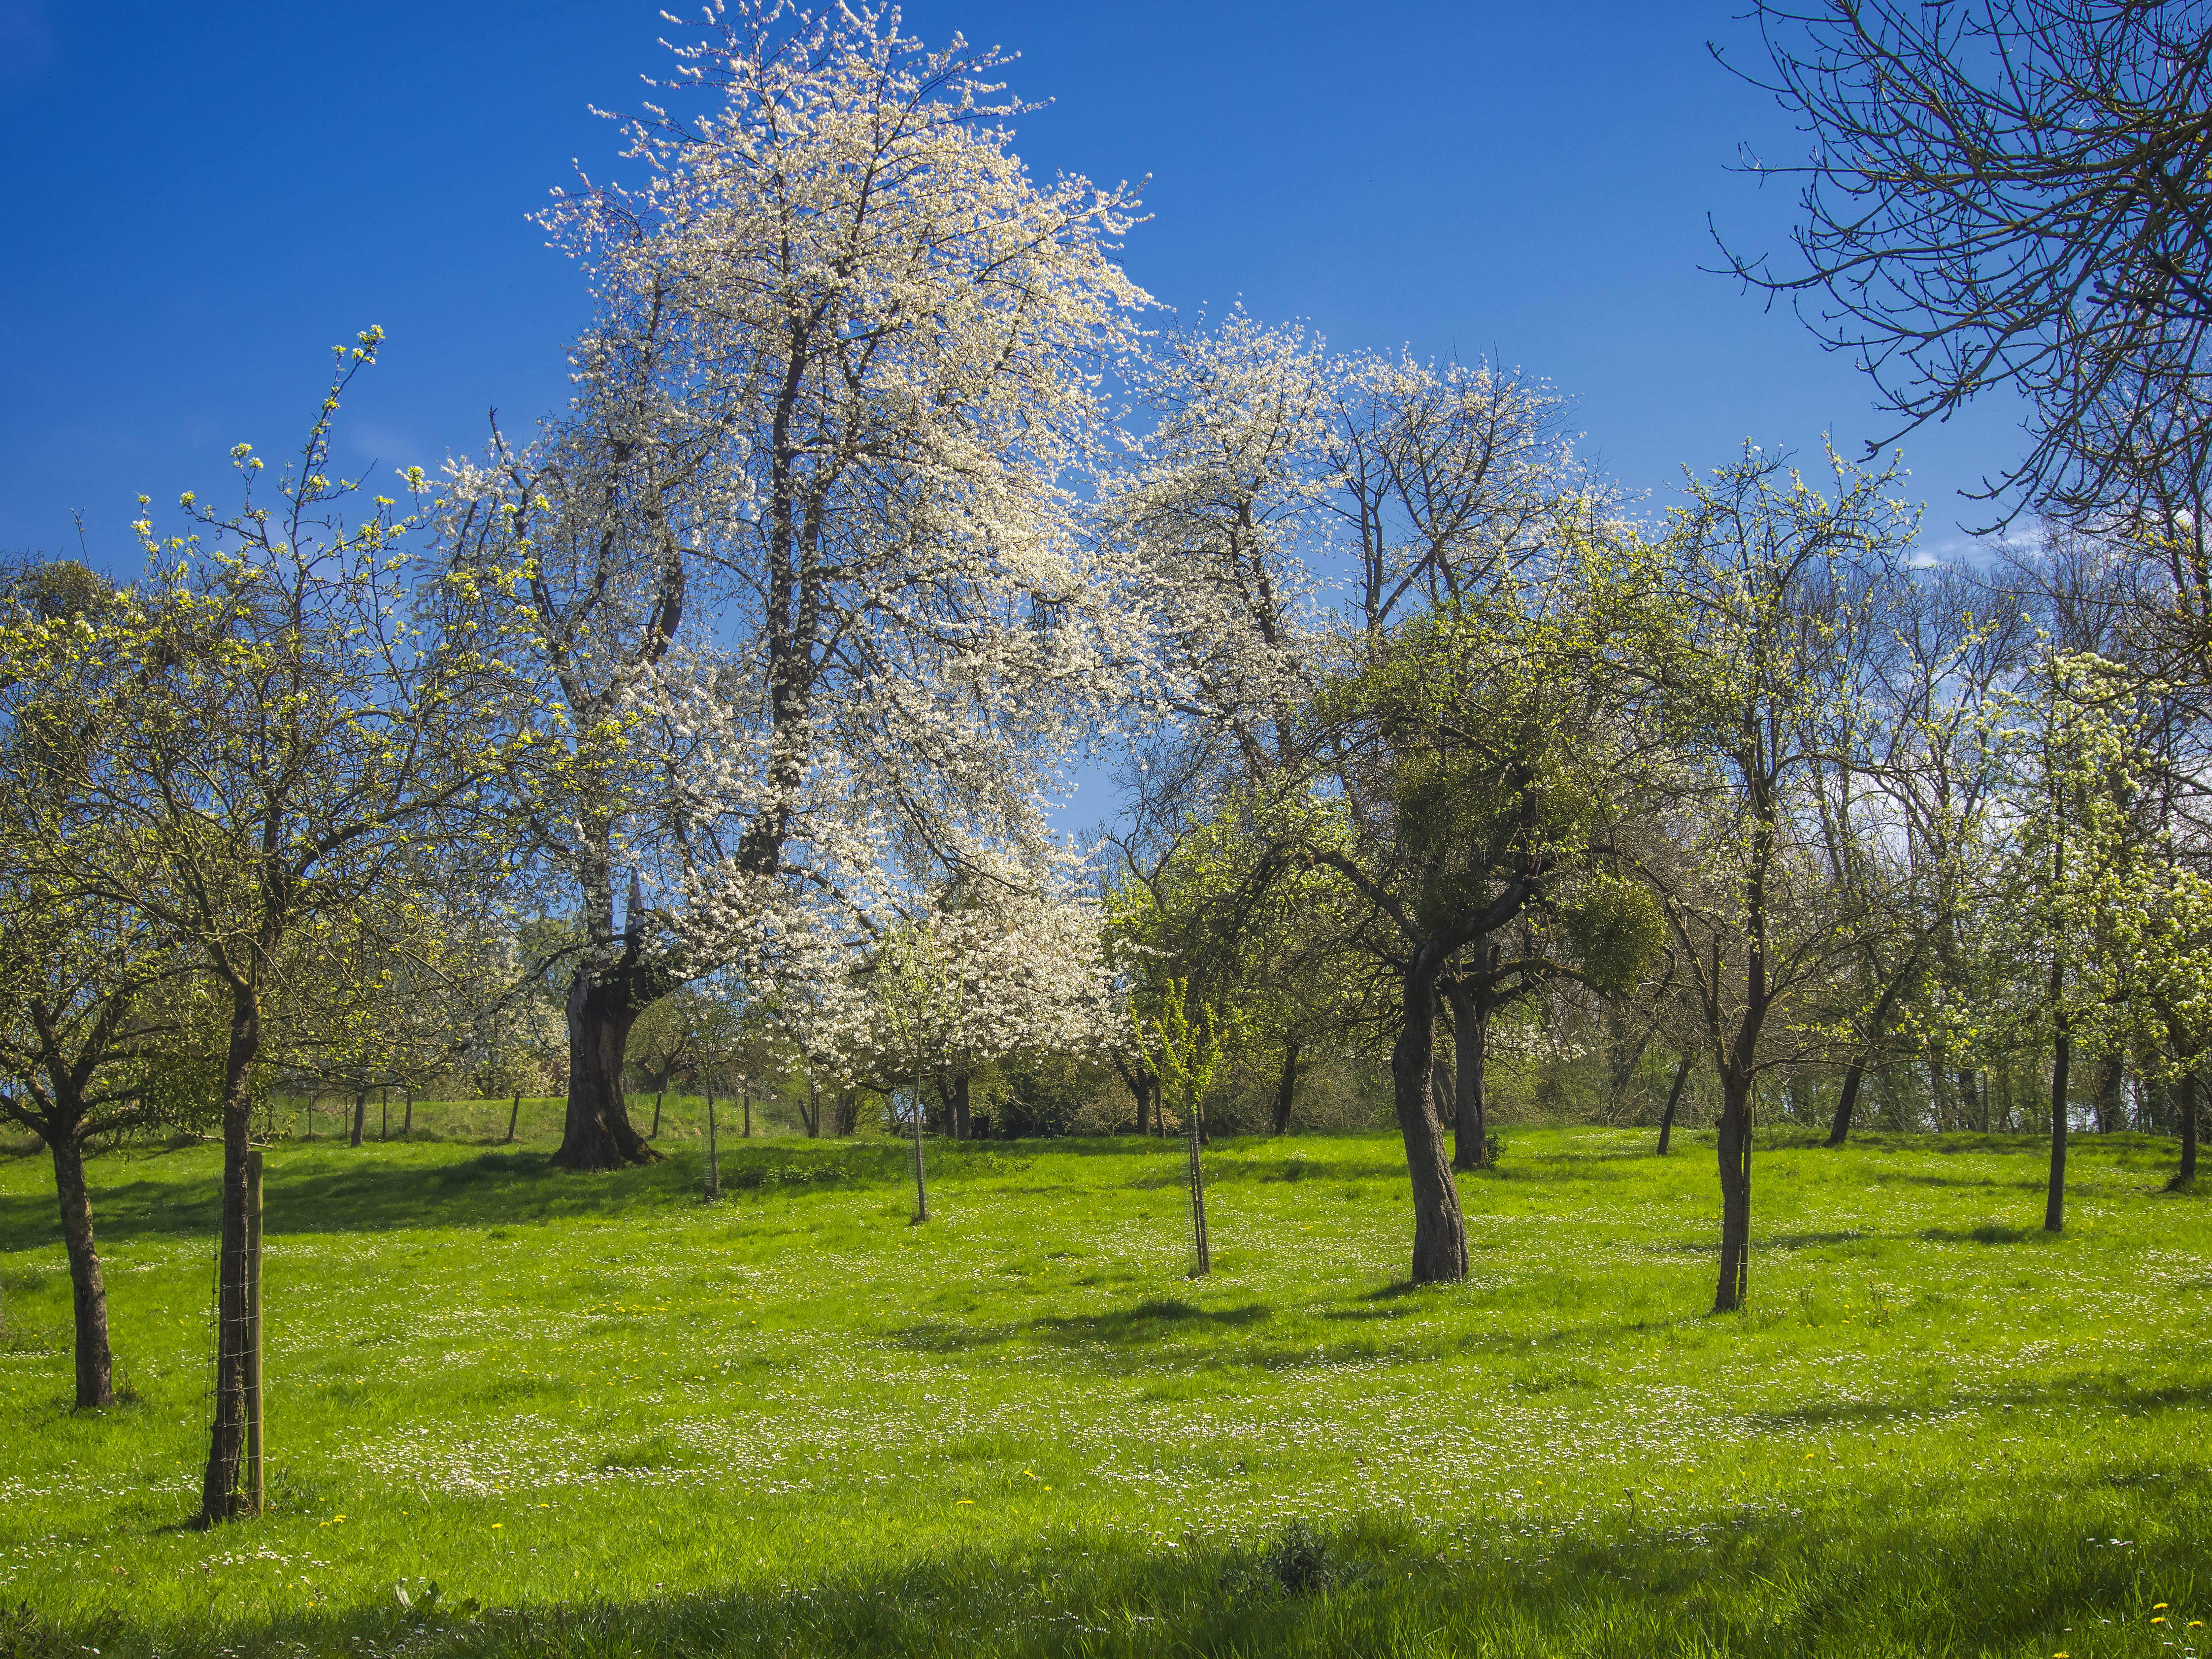
landscape, tree, nature, grass, blossom, light, plant, sky, white, lawn, meadow, sunlight, leaf, flower, old, orchard, spring, green, pasture, autumn, park, shadow, blue, cathedral, season, flowers, belgium, grassland, blossoms, daisies, dandelions, fleur, grove, primavera, woodland, habitat, ecosystem, cherry, belgie, mistletoe, kortessem, haspengouw, belgiqie, bloesems, boomgaard, maretak, zammelen, biome, natural environment, woody plant